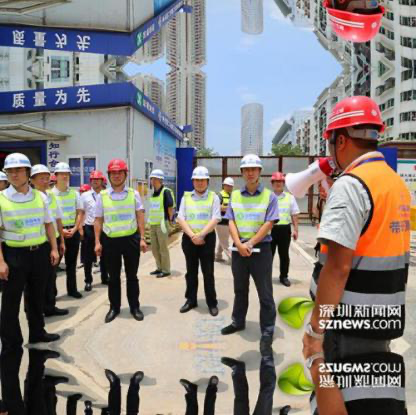
Objects in the image:
label: helmet
label: helmet
label: helmet
label: helmet
label: helmet
label: helmet
label: helmet
label: helmet
label: helmet
label: helmet
label: helmet
label: helmet